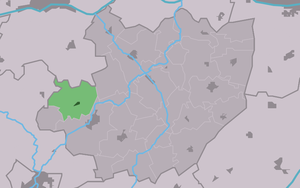
Kûbaard est un village situé dans la commune néerlandaise de Súdwest-Fryslân, dans la province de la Frise. Son nom en néerlandais est Kubaard. Le 1ᵉʳ janvier 2009, le village comptait 261 habitants.